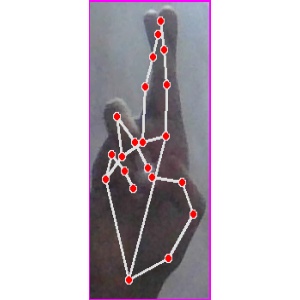
अक्षर: र